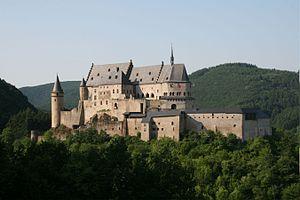
Le château de Vianden